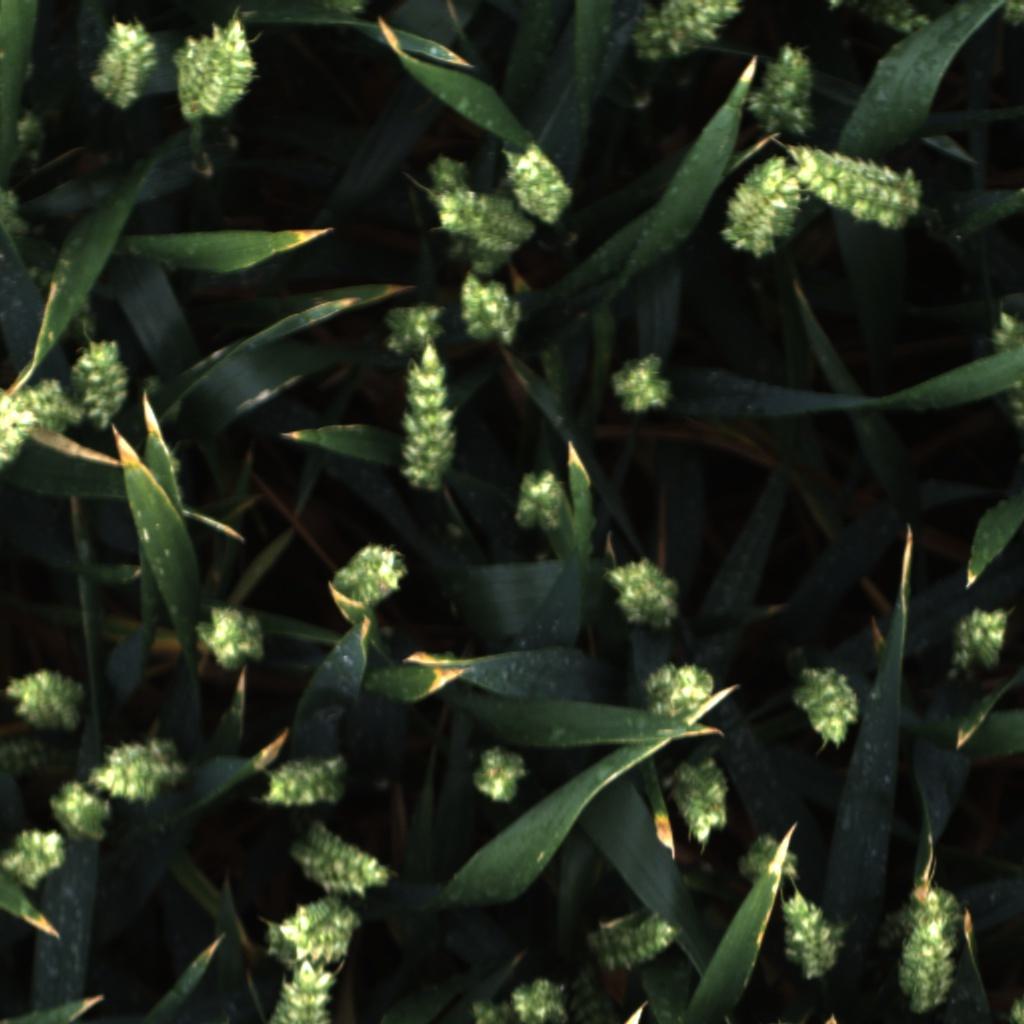
Country: UK
Location: Rothamsted
Wheat development stage: Filling - Ripening